Sheshnaag (film)

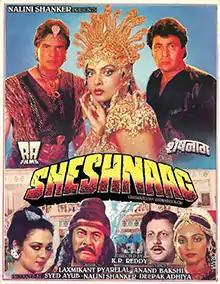
Theatrical release poster

Sheshnaag is a 1990 Indian Hindi-language fantasy film, produced by Syed Ayub, Deepak Adhiya and Nalini Shankar under the AA Films banner and directed by K.R. Reddy. It stars Jeetendra, Rekha, Rishi Kapoor, Madhavi, and Mandakini, with music composed by Laxmikant–Pyarelal.